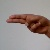
The image shows a hand gesture representing the letter 'H' in Indian Sign Language.